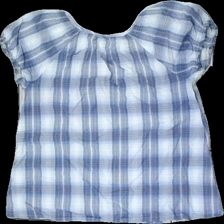
View: back
Type: Blouse
Category: Ladies
Brand: Not in the list
Brand text on label: frk
Colors: Blue, White
Material: 100% Cotton
Pattern: Checkered print
Cut: Regular, C-collar
Size: 38
Season: All
Stains: Minor
Price range: <50
Recommended usage: Recycle
Comment: sweat stained